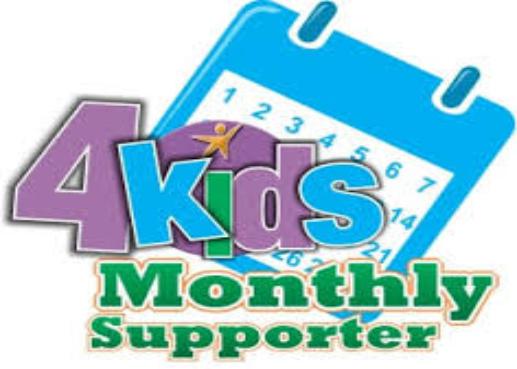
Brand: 4Kids
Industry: Leisure